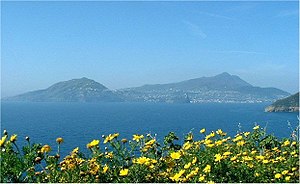
Ischia
Ischia set fra øen Procida øst for.
Ischia er en ø af vulkansk oprindelse, beliggende i Napolibugten ca. 35 km vest for Napoli og 30 km nordvest for Capri. Øen er kendt for sine termer, og den er derfor et velbesøgt kursted.